Ethnology

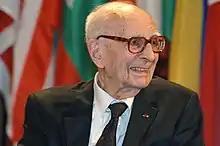
Claude Lévi-Strauss

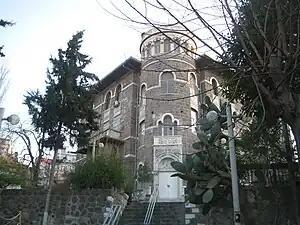
İzmir Ethnography Museum seen from the courtyard

The 15th-century exploration of America by European explorers had an important role in formulating new notions of the Occident (the Western world), such as the notion of the "Other". This term was used in conjunction with "savages", which was either seen as a brutal barbarian, or alternatively, as the "noble savage". Thus, civilization was opposed in a dualist manner to barbary, a classic opposition constitutive of the even more commonly shared ethnocentrism. The progress of ethnology, for example with Claude Lévi-Strauss's structural anthropology, led to the criticism of conceptions of a linear progress, or the pseudo-opposition between "societies with histories" and "societies without histories", judged too dependent on a limited view of history as constituted by accumulative growth.